Manuel Aznar Zubigaray

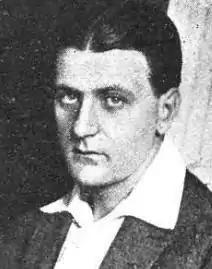
Manuel Aznar

Manuel Aznar Zubigaray (Etxalar, Navarre, Spain, 1893 – Madrid, Spain, 1975) was a diplomat under the Franco regime and one of the most important journalists of the 20th century in Spain.